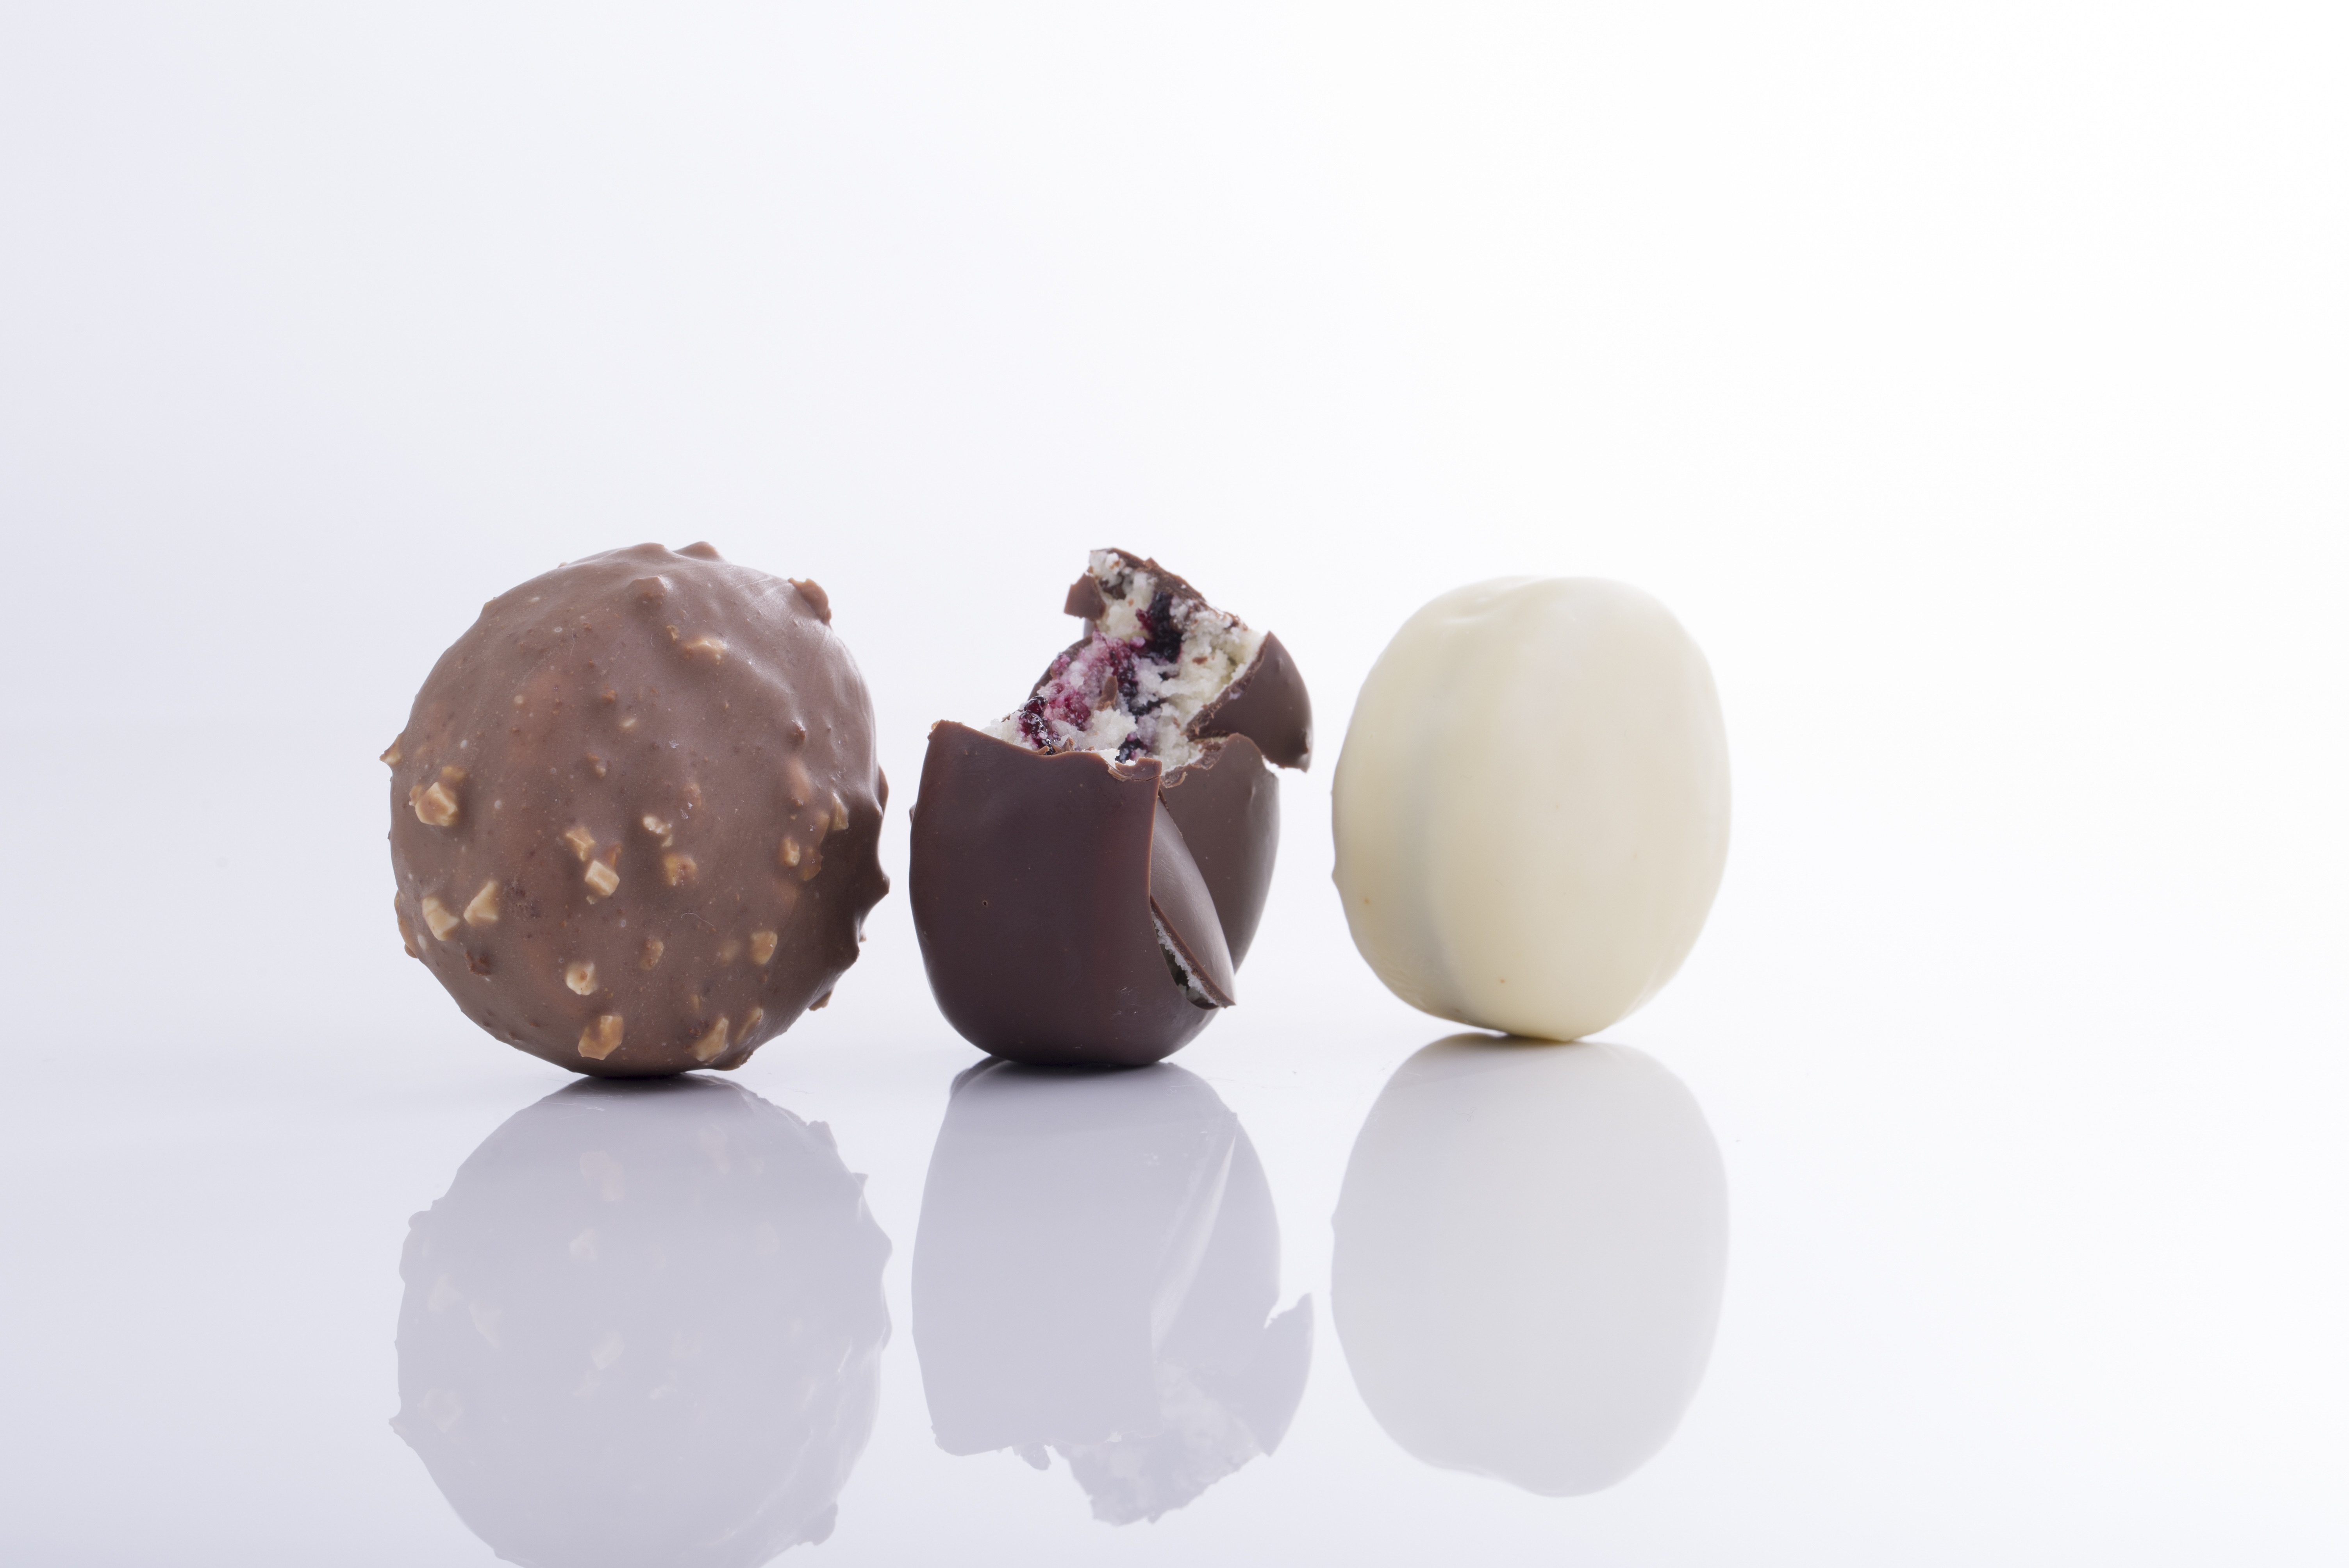
food, macaroon, pastry, egg, personalise